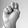
ASL letter: N